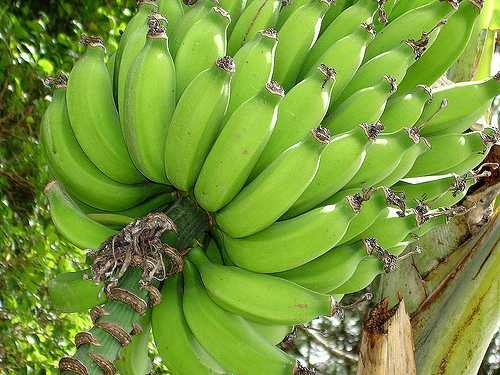
Label: Banana